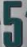
Number: 5